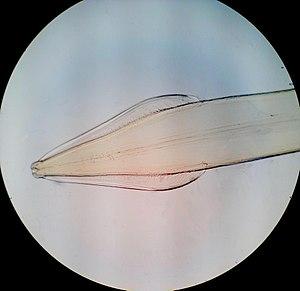
Extrémité antérieure de Toxocara cati, détail des ailes cervicales en pointe de flèche
Toxocara cati est une espèce de nématodes parasites de l'intestin des félins, et notamment du chat domestique. Il s'agit d'un gros ver rond de couleur rosée mesurant de 4 à 10 cm de long. Ce parasite est très courant chez le chat domestique, notamment chez le chat ne vivant pas confiné dans une maison. Il se transmet par ingestion des œufs présents dans l'environnement ou par l'ingestion d'hôtes intermédiaires comme les oiseaux ou les rongeurs, proies du chat ou par le lait maternel.